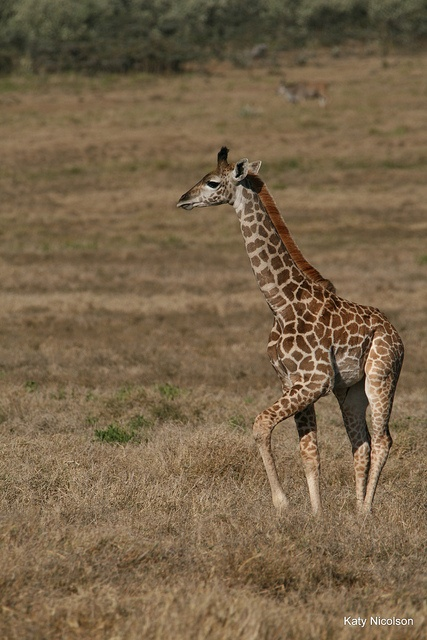
A giraffe walking across a grass covered field.
One giraffe is walking around an open, dry field.
A small giraffe stands alone in some thick grass.
A giraffe walks alone through the plains with other animals in the background.
A giraffe raising its leg in the brush land.